Bobby Vinton

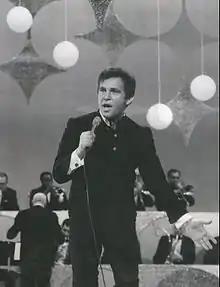
Vinton performing on "The Ed Sullivan Show" in 1969

Vinton wrote and composed "Mr. Lonely" during his chaplain's assistant service in the U.S. Army in the late 1950s. The song was recorded during the same 1962 session that produced "Roses Are Red (My Love)", and the two songs launched Vinton's singing career. It was released as an album track on the 1962 "Roses Are Red (and other songs for the young & sentimental)" LP. Despite pressure from Vinton to release it as a single, Epic instead had Buddy Greco release it and it flopped. Two years and millions of records sold later, Bobby prevailed on Epic to include "Mr. Lonely" on his "Bobby Vinton's Greatest Hits" LP. Soon DJs picked up on the song and airplay resulted in demand for a single release. "Mr. Lonely" shot up the charts in the late fall of 1964 to reach number 1 on the Hot 100 on December 12, 1964. Epic then released the LP "Bobby Vinton Mr. Lonely"; the song had now appeared on three Bobby Vinton albums released within two years. The song continued to spin gold for Vinton, its author-composer, in the 50+ years to date since reaching number 1; Harmony Korine named his 2007 film "Mister Lonely" after the latter and features the song in the film's opening, and it was also the basis for Akon's 2005 hit, "Lonely".